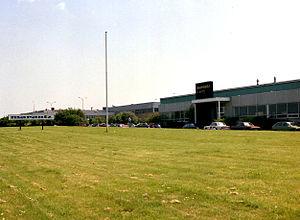
Usine Marantz Europe à Peronnes-lez-Binche (Belgique)